Shahi Bagh

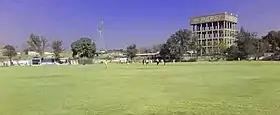
Peshawar Gymkhana Cricket Ground in Shahi Bagh, Peshawar

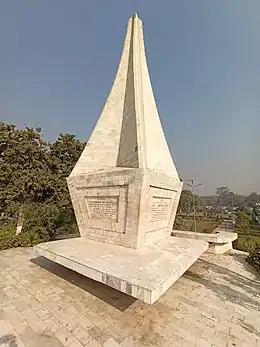
Quaid-e-Azam Monument In Shahi Bagh Peshawar!

Shahi Bagh is located in Faqirabad, Peshawar. The literal meaning of "Shahi Bagh" in local languages is "The Royal Park". The total area of the park is almost 100 acres and was built during the time of the Mughals. It holds a significant recreational and historical value for the city and its residents. According to the government, the garden is a national heritage site and public property.